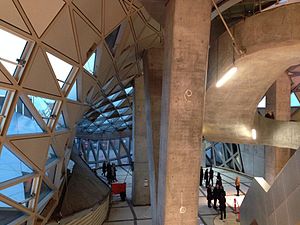
Musikkens Hus (Aalborg) / Husets disposition
Musikkens Hus' foyer i november 2013
Musikkens Hus er et musikhus i Aalborg, der omfatter bl.a. koncertsal og øvelokaler for Aalborg Symfoniorkester og Det Jyske Musikkonservatorium foruden undervisningslokaler for sidstnævnte og Aalborg Universitets uddannelser i musikvidenskab og musikterapi. Musikkens Hus er placeret på Musikkens Plads ved Limfjorden på et gammelt havneområde ved Nordkraft. Byggeriet blev påbegyndt i juli 2010 og de første flyttede ind i huset den 1. juli 2013. Huset blev indviet d. 29. marts 2014.